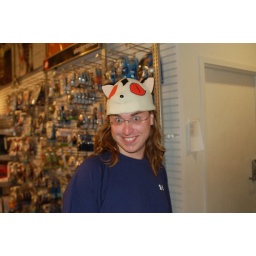
David in cat hat